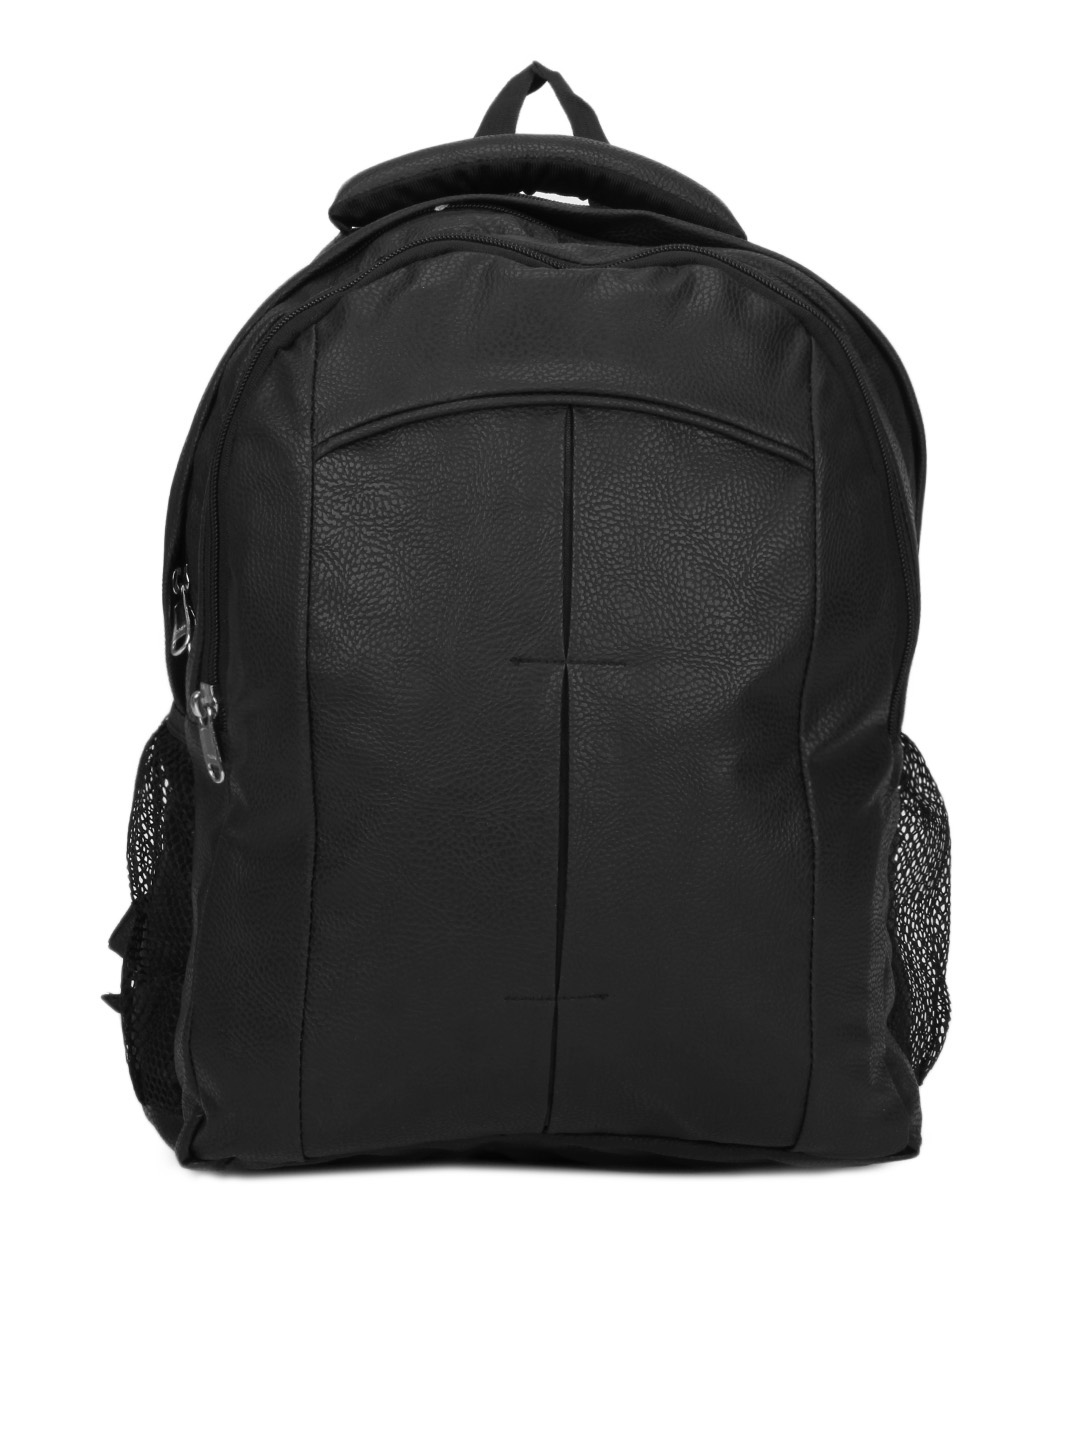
Cabarelli Men Black Backpack
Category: Accessories / Bags / Backpacks
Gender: Men
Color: Black
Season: Summer 2012
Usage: Casual